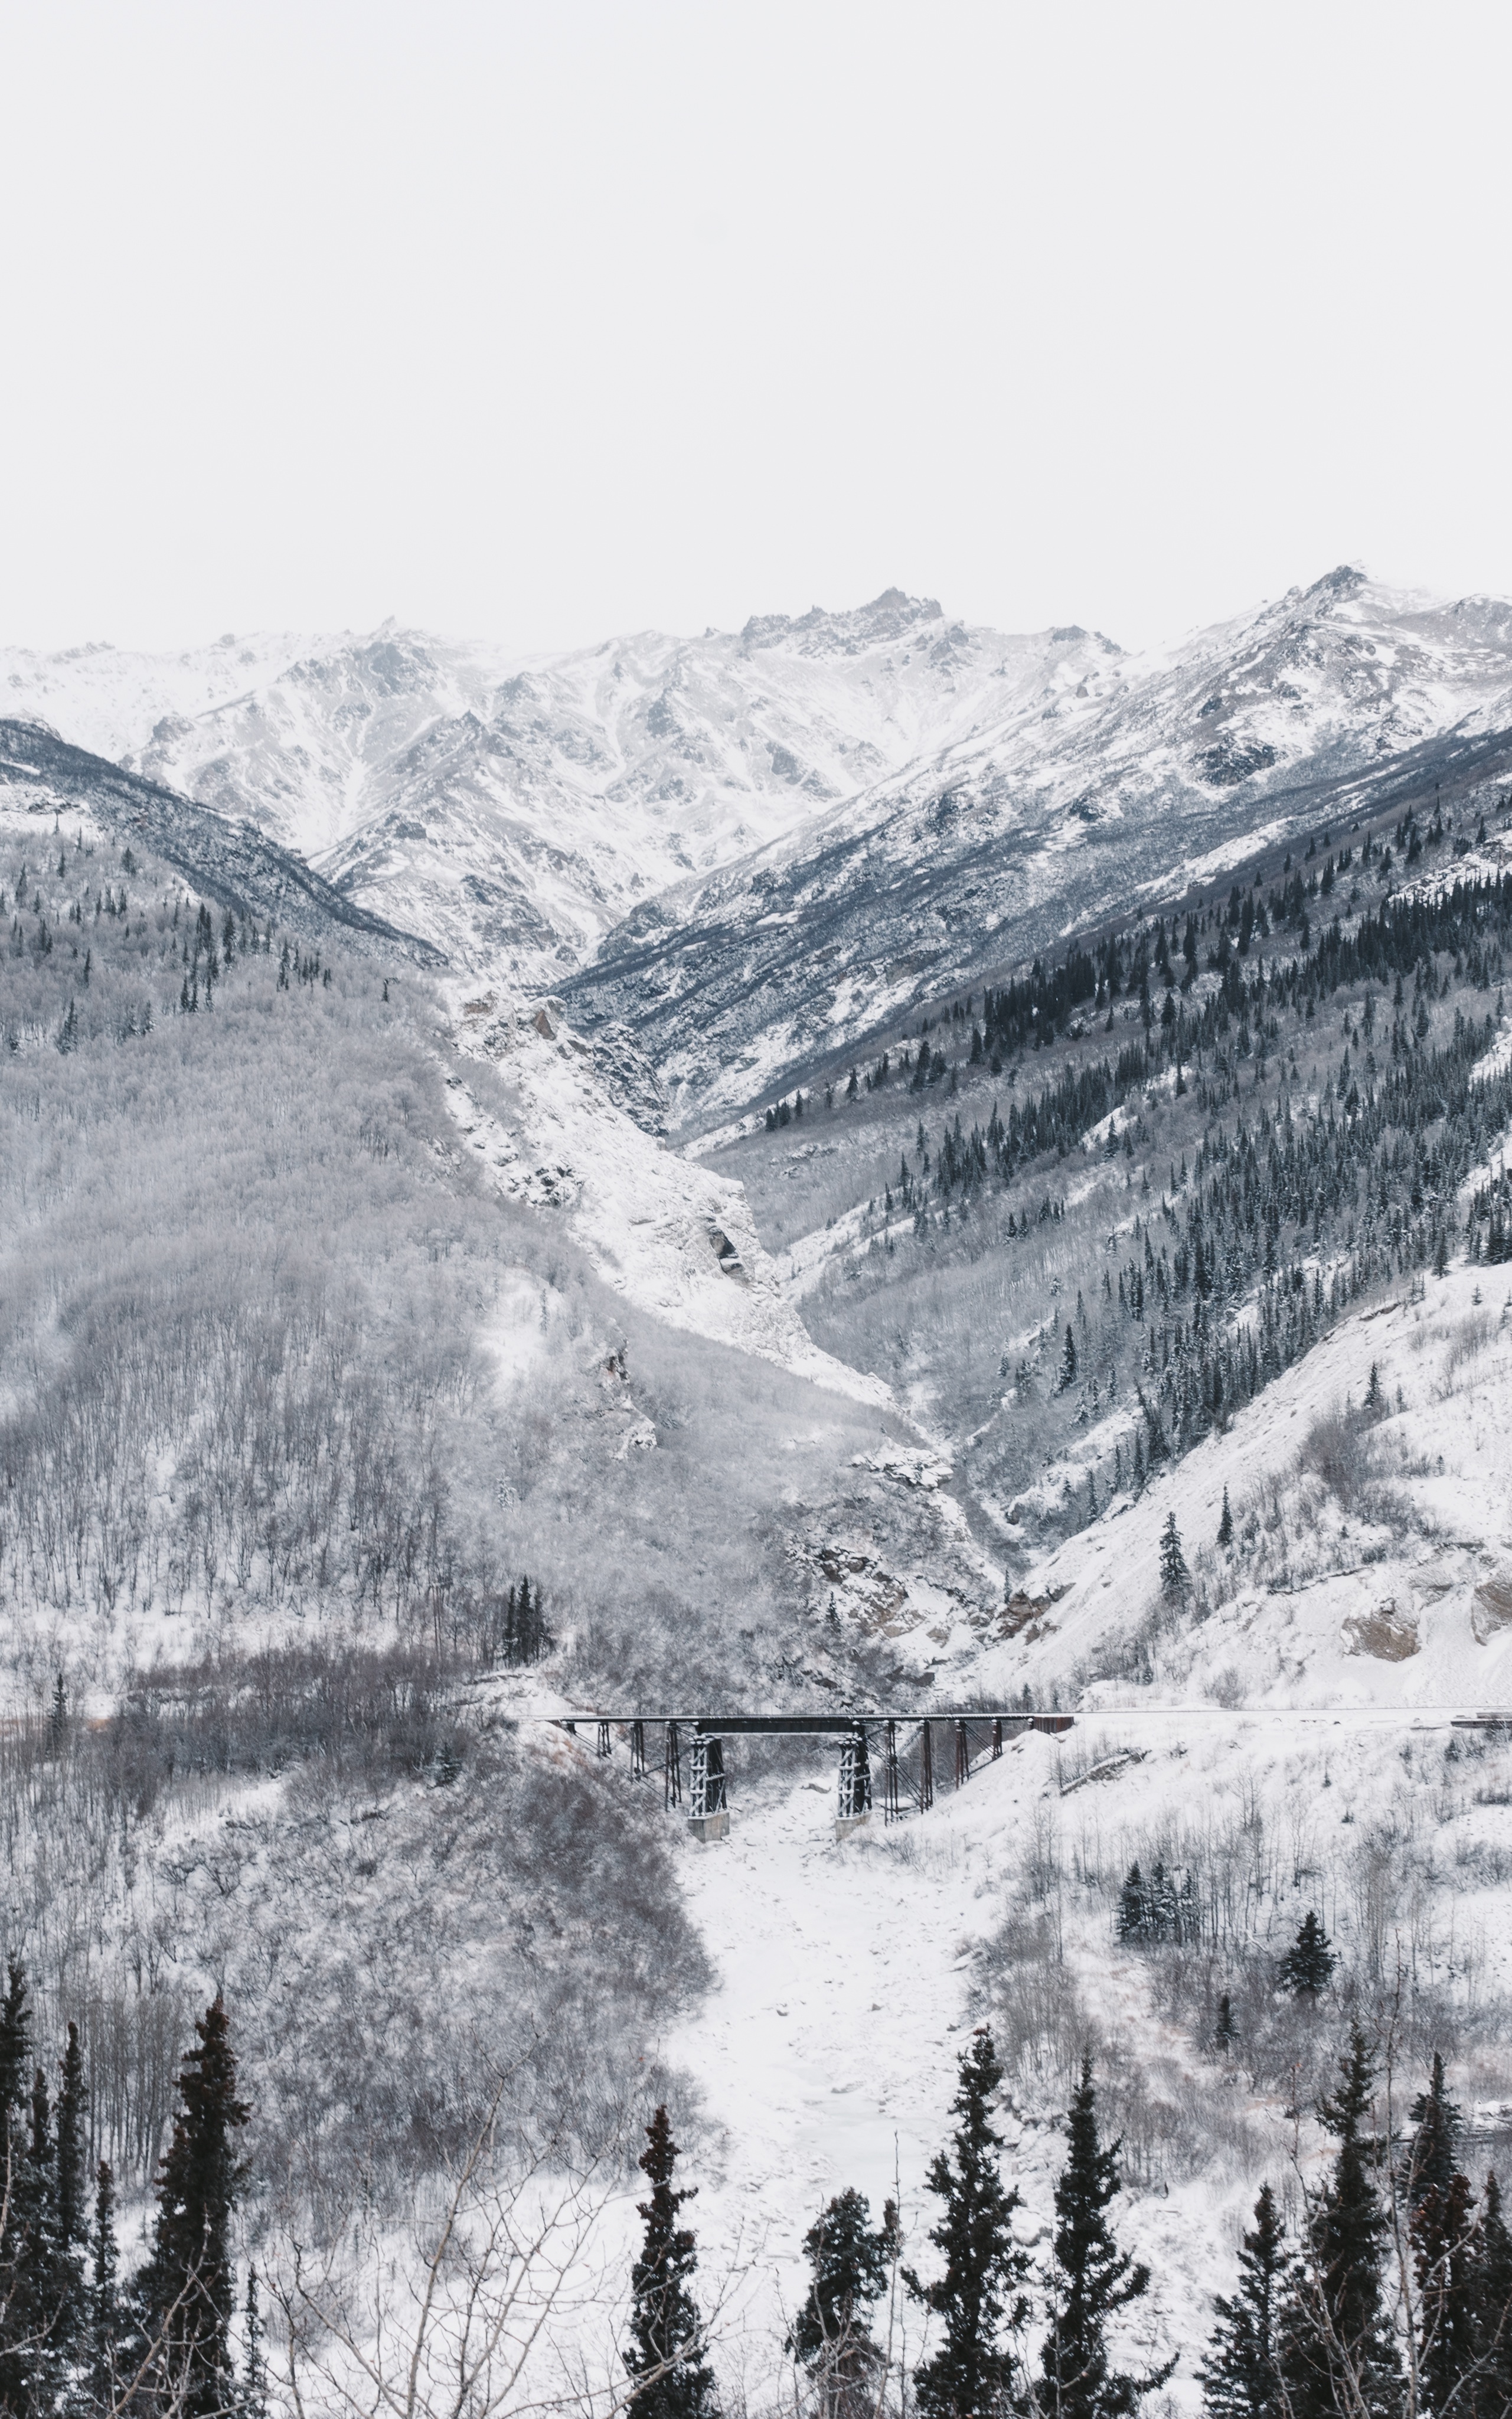
tree, mountain, snow, winter, bridge, valley, mountain range, weather, season, ridge, alps, plateau, piste, landform, mountain pass, geographical feature, atmospheric phenomenon, mountainous landforms, geological phenomenon